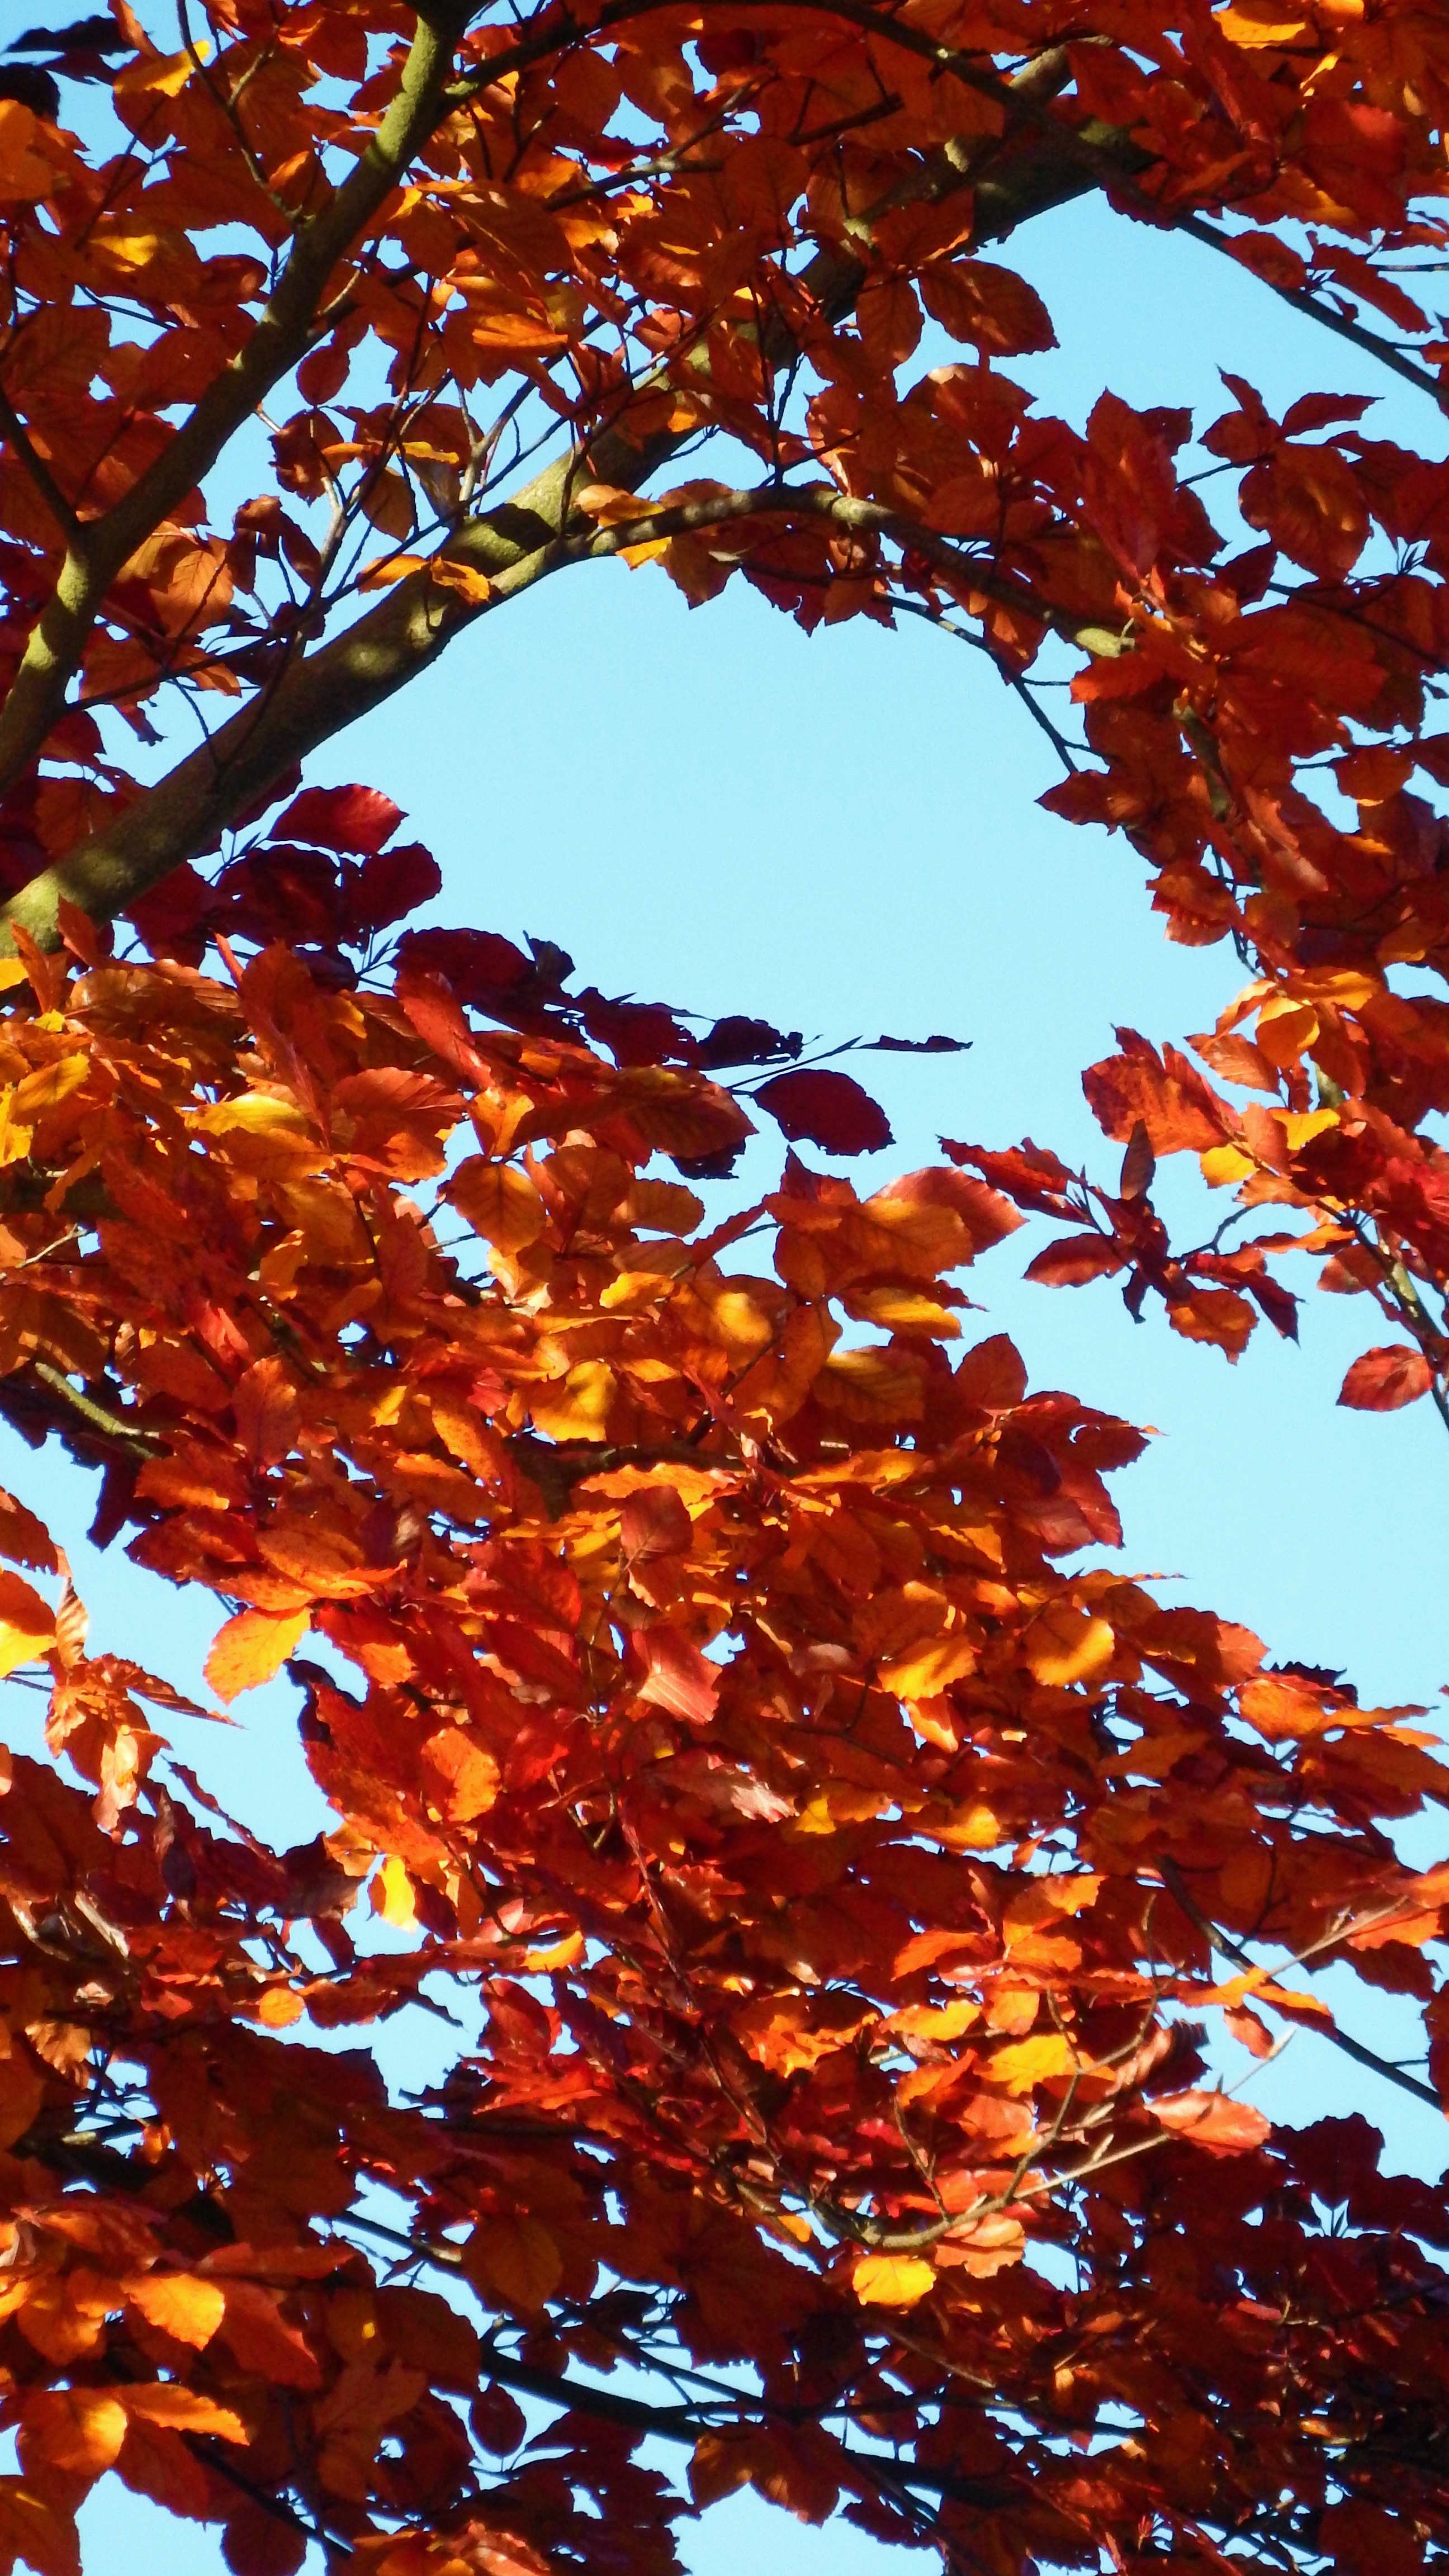
tree, forest, branch, plant, sky, sun, sunlight, leaf, flower, orange, reflection, red, color, autumn, brown, blue, colorful, yellow, season, maple, maple tree, maple leaf, aesthetic, leaves, gold, branches, bright, deciduous, late summer, fall color, fall foliage, leaves in the autumn, fall leaves, golden autumn, chestnut, golden yellow, flowering plant, deris, yellowish, woody plant, land plant